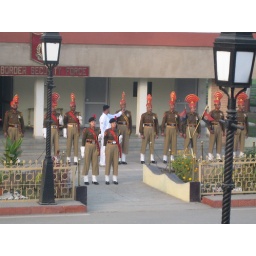
The man in white is the one-person cheer squad director, running up and down the bleachers getting everybody screaming.